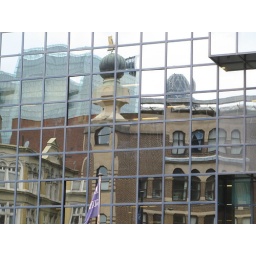
Reflection of buildings in Monument Street in the glass front of an office building in Lower Thames Street. IMG_9608